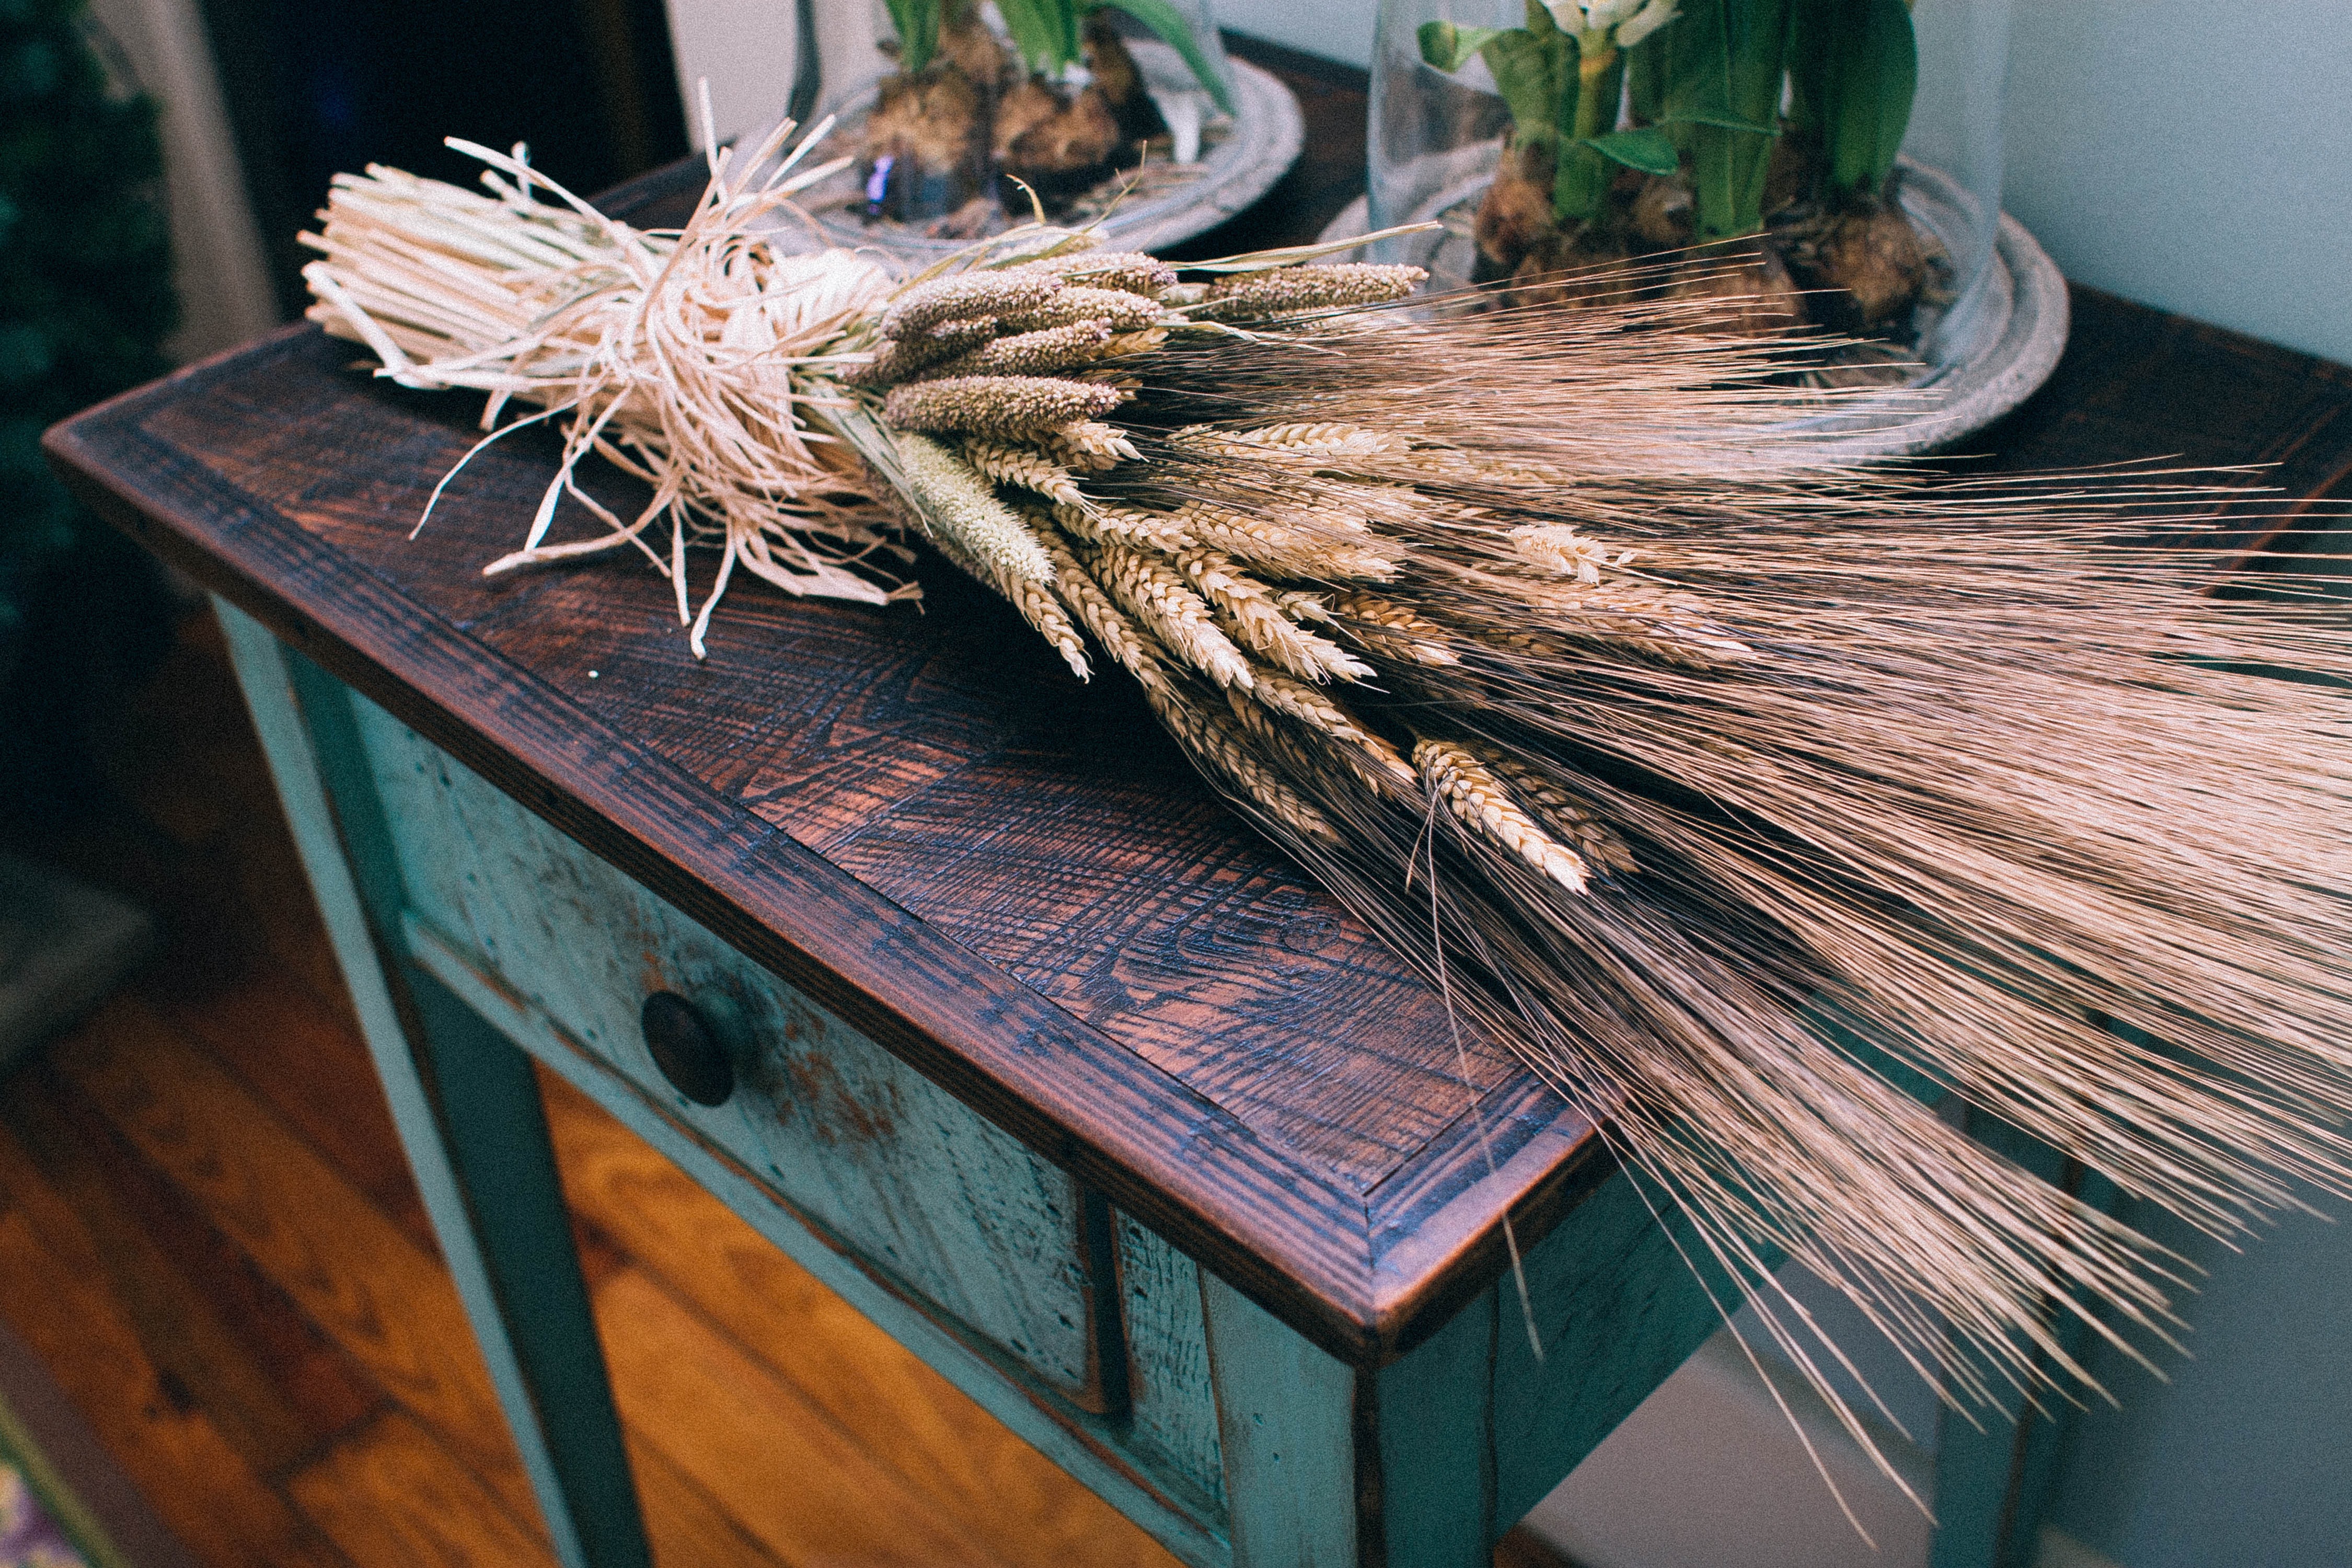
table, wood, bunch, wheat, countryside, interior, decoration, dried, furniture, drawer, art, ornate, cereals, interior decoration